Qazim Mulleti

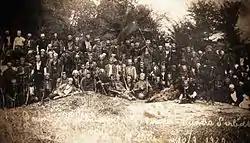
Albanian volunteers unit fighting against the Serbian army 1919-1920

Qazim Mulleti was born in "Sulejman Pasha" (Mulleti) neighborhood, in Tirana, Albania, Ottoman Empire on December 20, 1893.